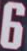
Number: 6